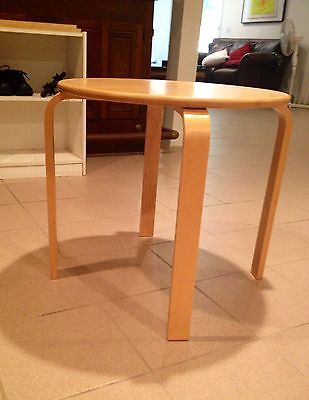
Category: table